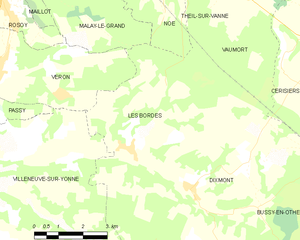
Carte des communes françaises Les Bordes